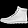
Label: Ankle boot